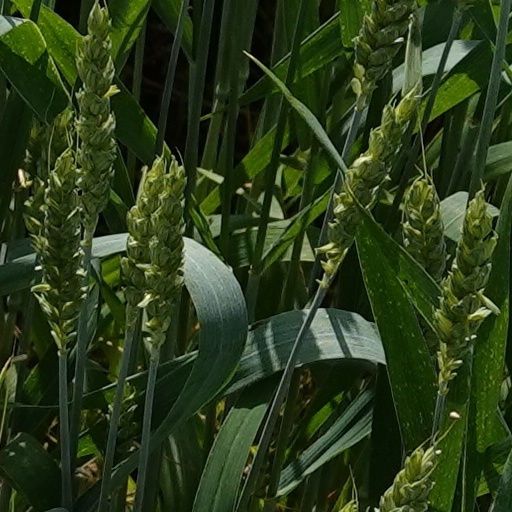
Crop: wheat